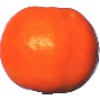
Label: clementine